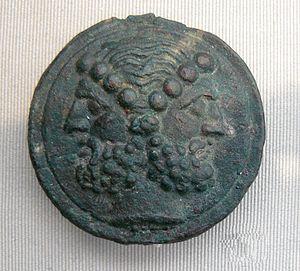
Aes grave, monnaie de la république romaine en bronze, vers -225, poids 254,64 gr, diamètre environ 7 cm - Ailly 44 - Cabinet des médailles, Paris
L'as était une monnaie de bronze ou de cuivre de la Rome antique. Son poids et son aspect ont considérablement évolué au fil des siècles.